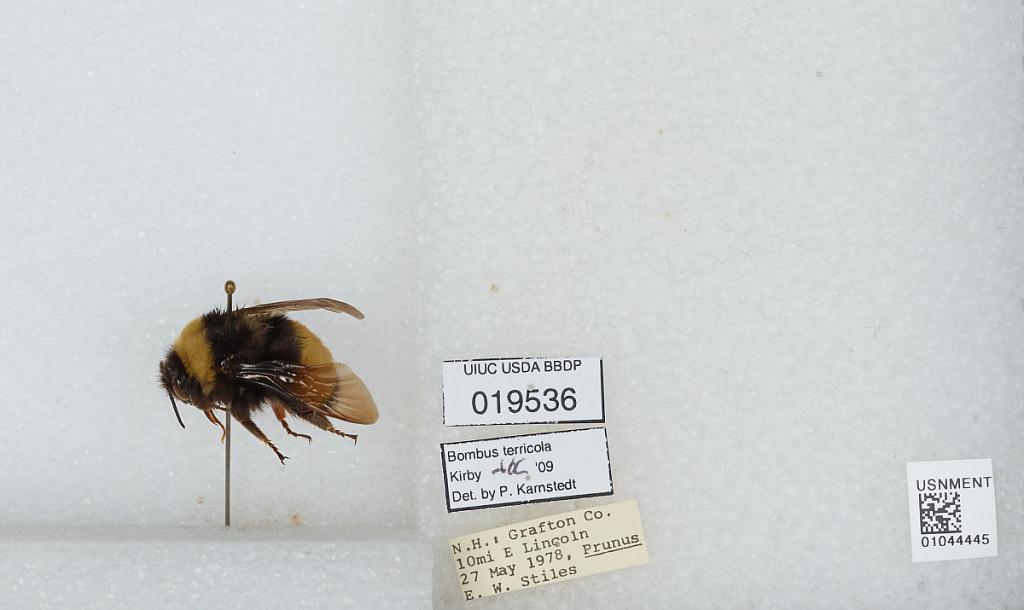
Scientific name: Bombus sp.
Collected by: E. Stiles
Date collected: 1978-5-27
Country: United States
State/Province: New Hampshire
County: Grafton
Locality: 10 miles East of Lincoln
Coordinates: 44.0208, -71.4872
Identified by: Karnstedt, P.